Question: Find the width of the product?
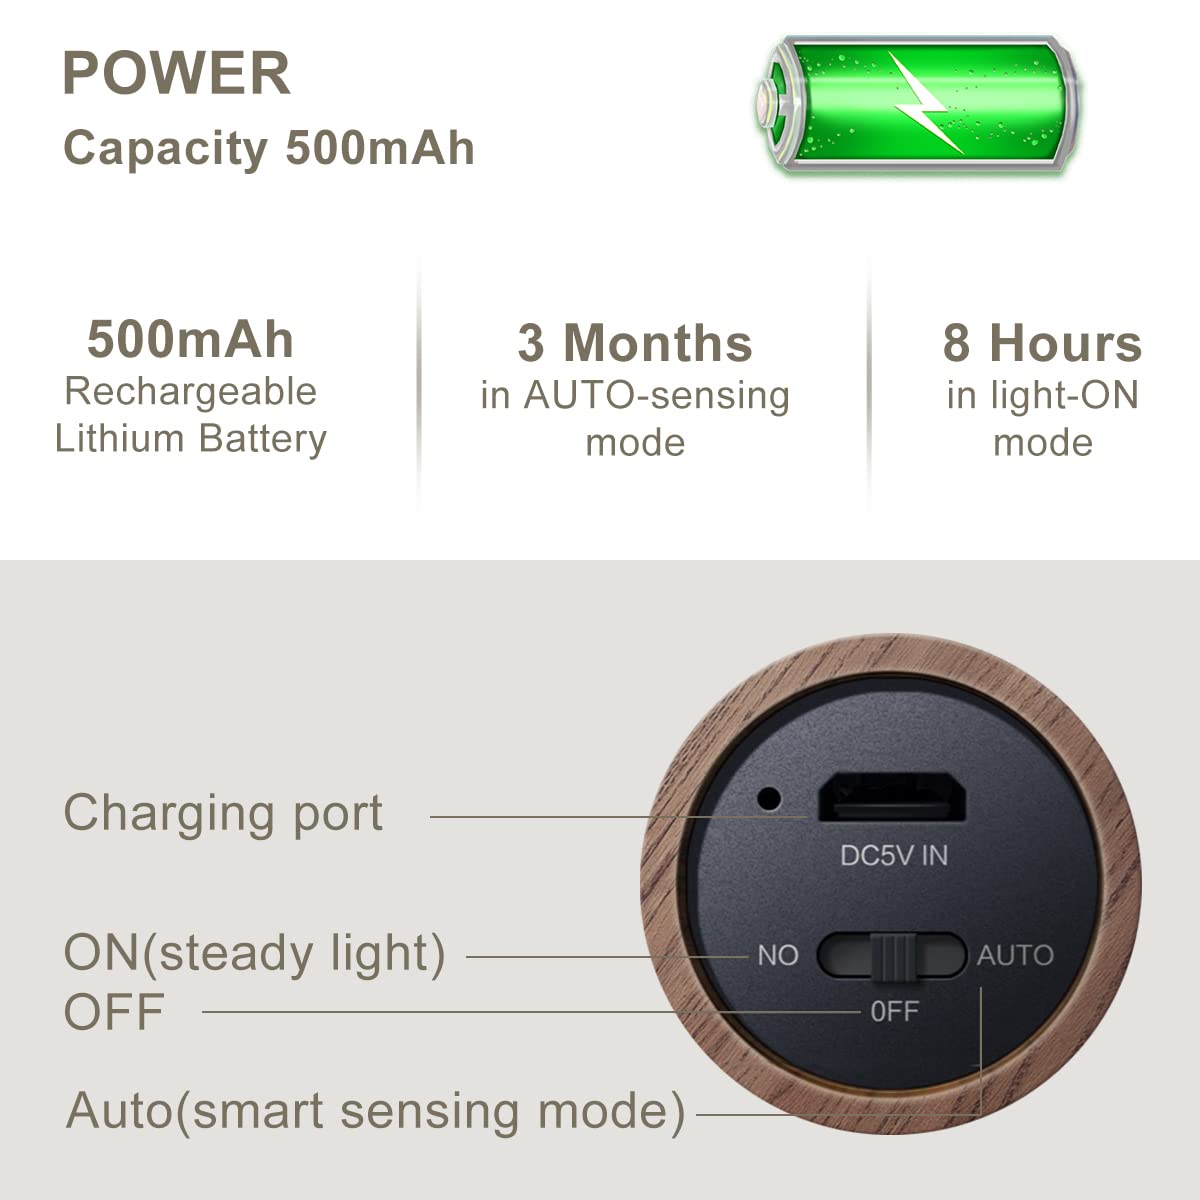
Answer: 5.0 inch